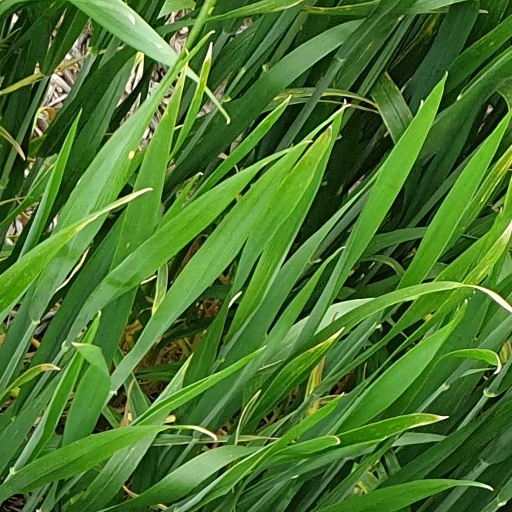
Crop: wheat